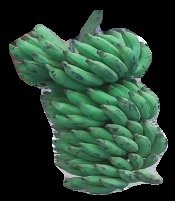
Variety: elakki-bale
Grade: grade3